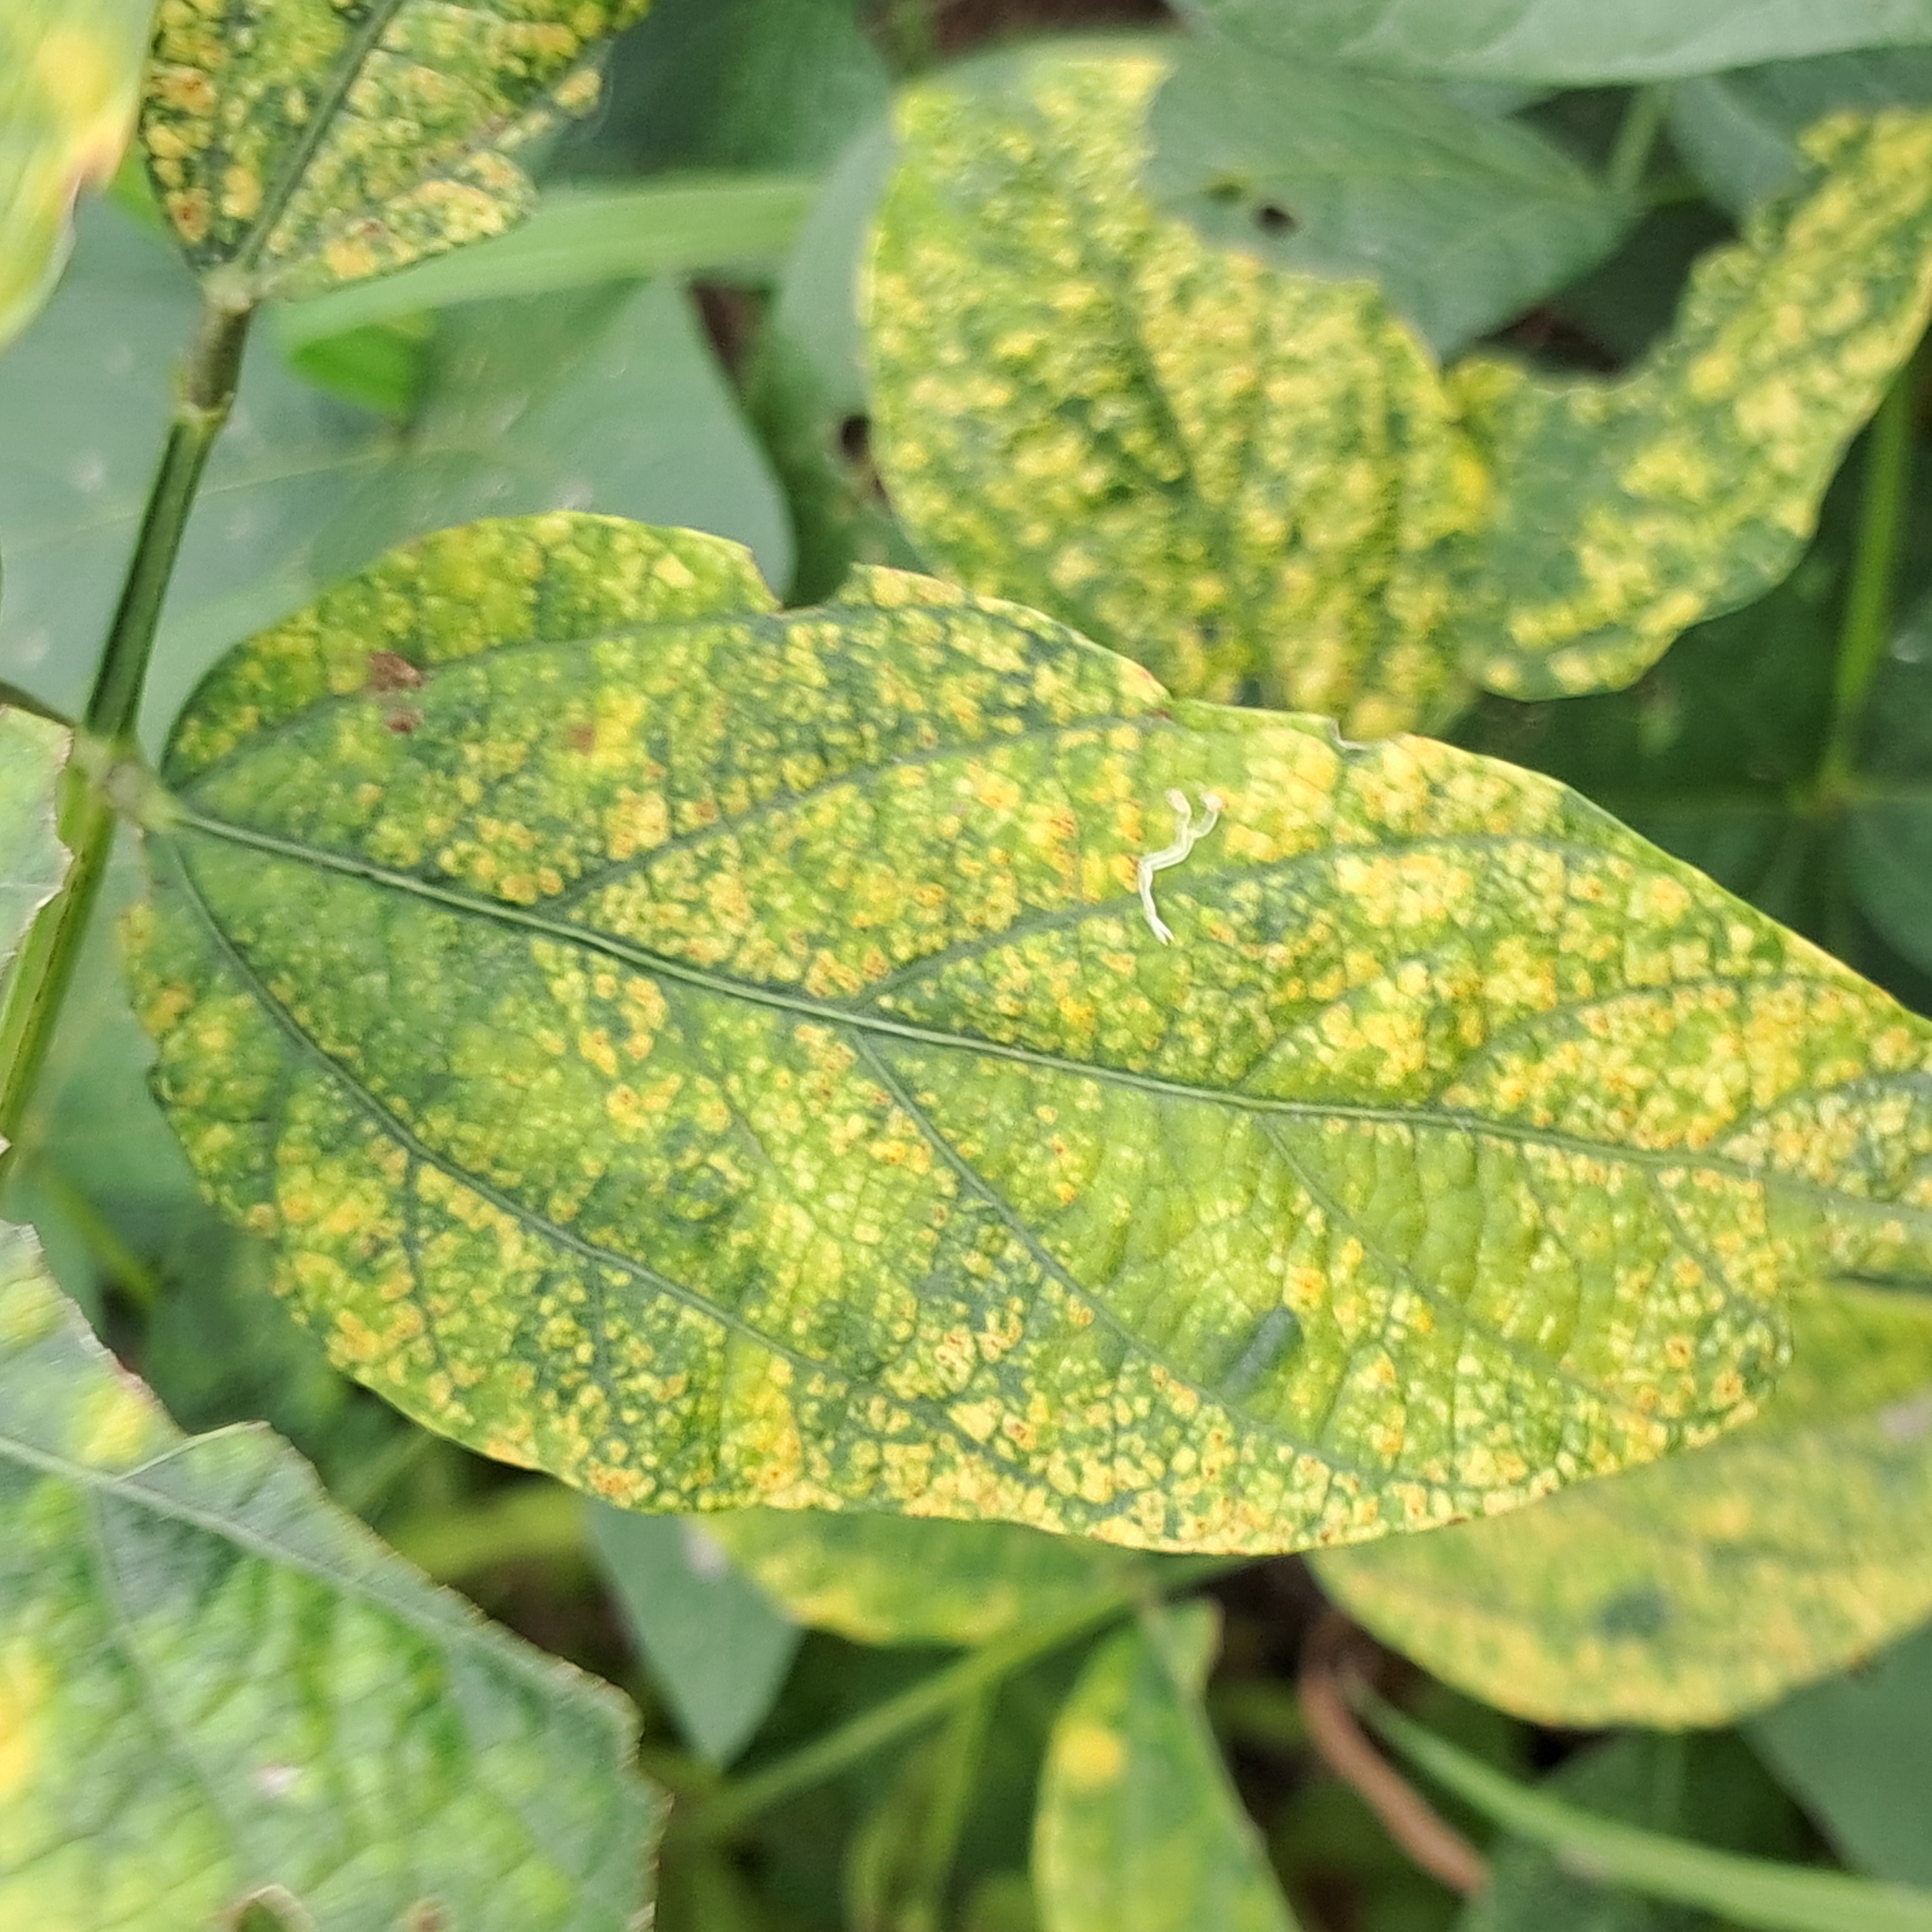
Label: Mosaic